Woltersdorf (Nuthe-Urstromtal) station

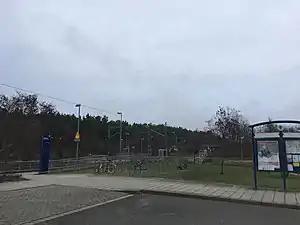
2018

Woltersdorf (Nuthe-Urstromtal) station is a railway station in the municipality of Woltersdorf (Nuthe-Urstromtal), located in the Teltow-Fläming district in Brandenburg, Germany.